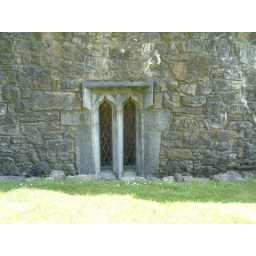
100. Windows in part of the building lower than the ground level at the Rock Of Cashel, Tipperary